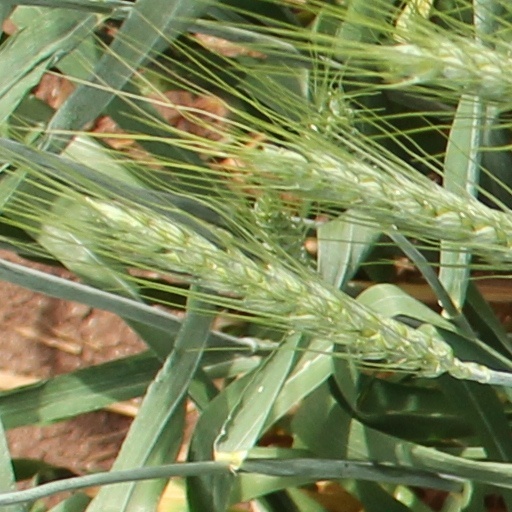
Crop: wheat